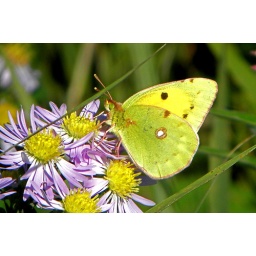
Taken at Radipole lake in Weymouth. Quite a few butterflies still about but not for much longer me thinks.